Paul Quarrington

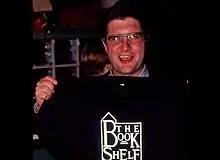
Paul Quarrington (circa 1991)

Quarrington's novels are characterized by their humour ("King Leary" received the Stephen Leacock Award for Humour in 1988), although they address serious subjects; reviews of his writing have often noted that his books regularly contain elements of both tragedy and comedy. During the promotional push for his 2008 novel "The Ravine", Anne Collins, his longtime editor at Random House Canada, told "Quill & Quire" that "Paul uses a comic approach to deal with incredibly sad and troubling and tragic material."